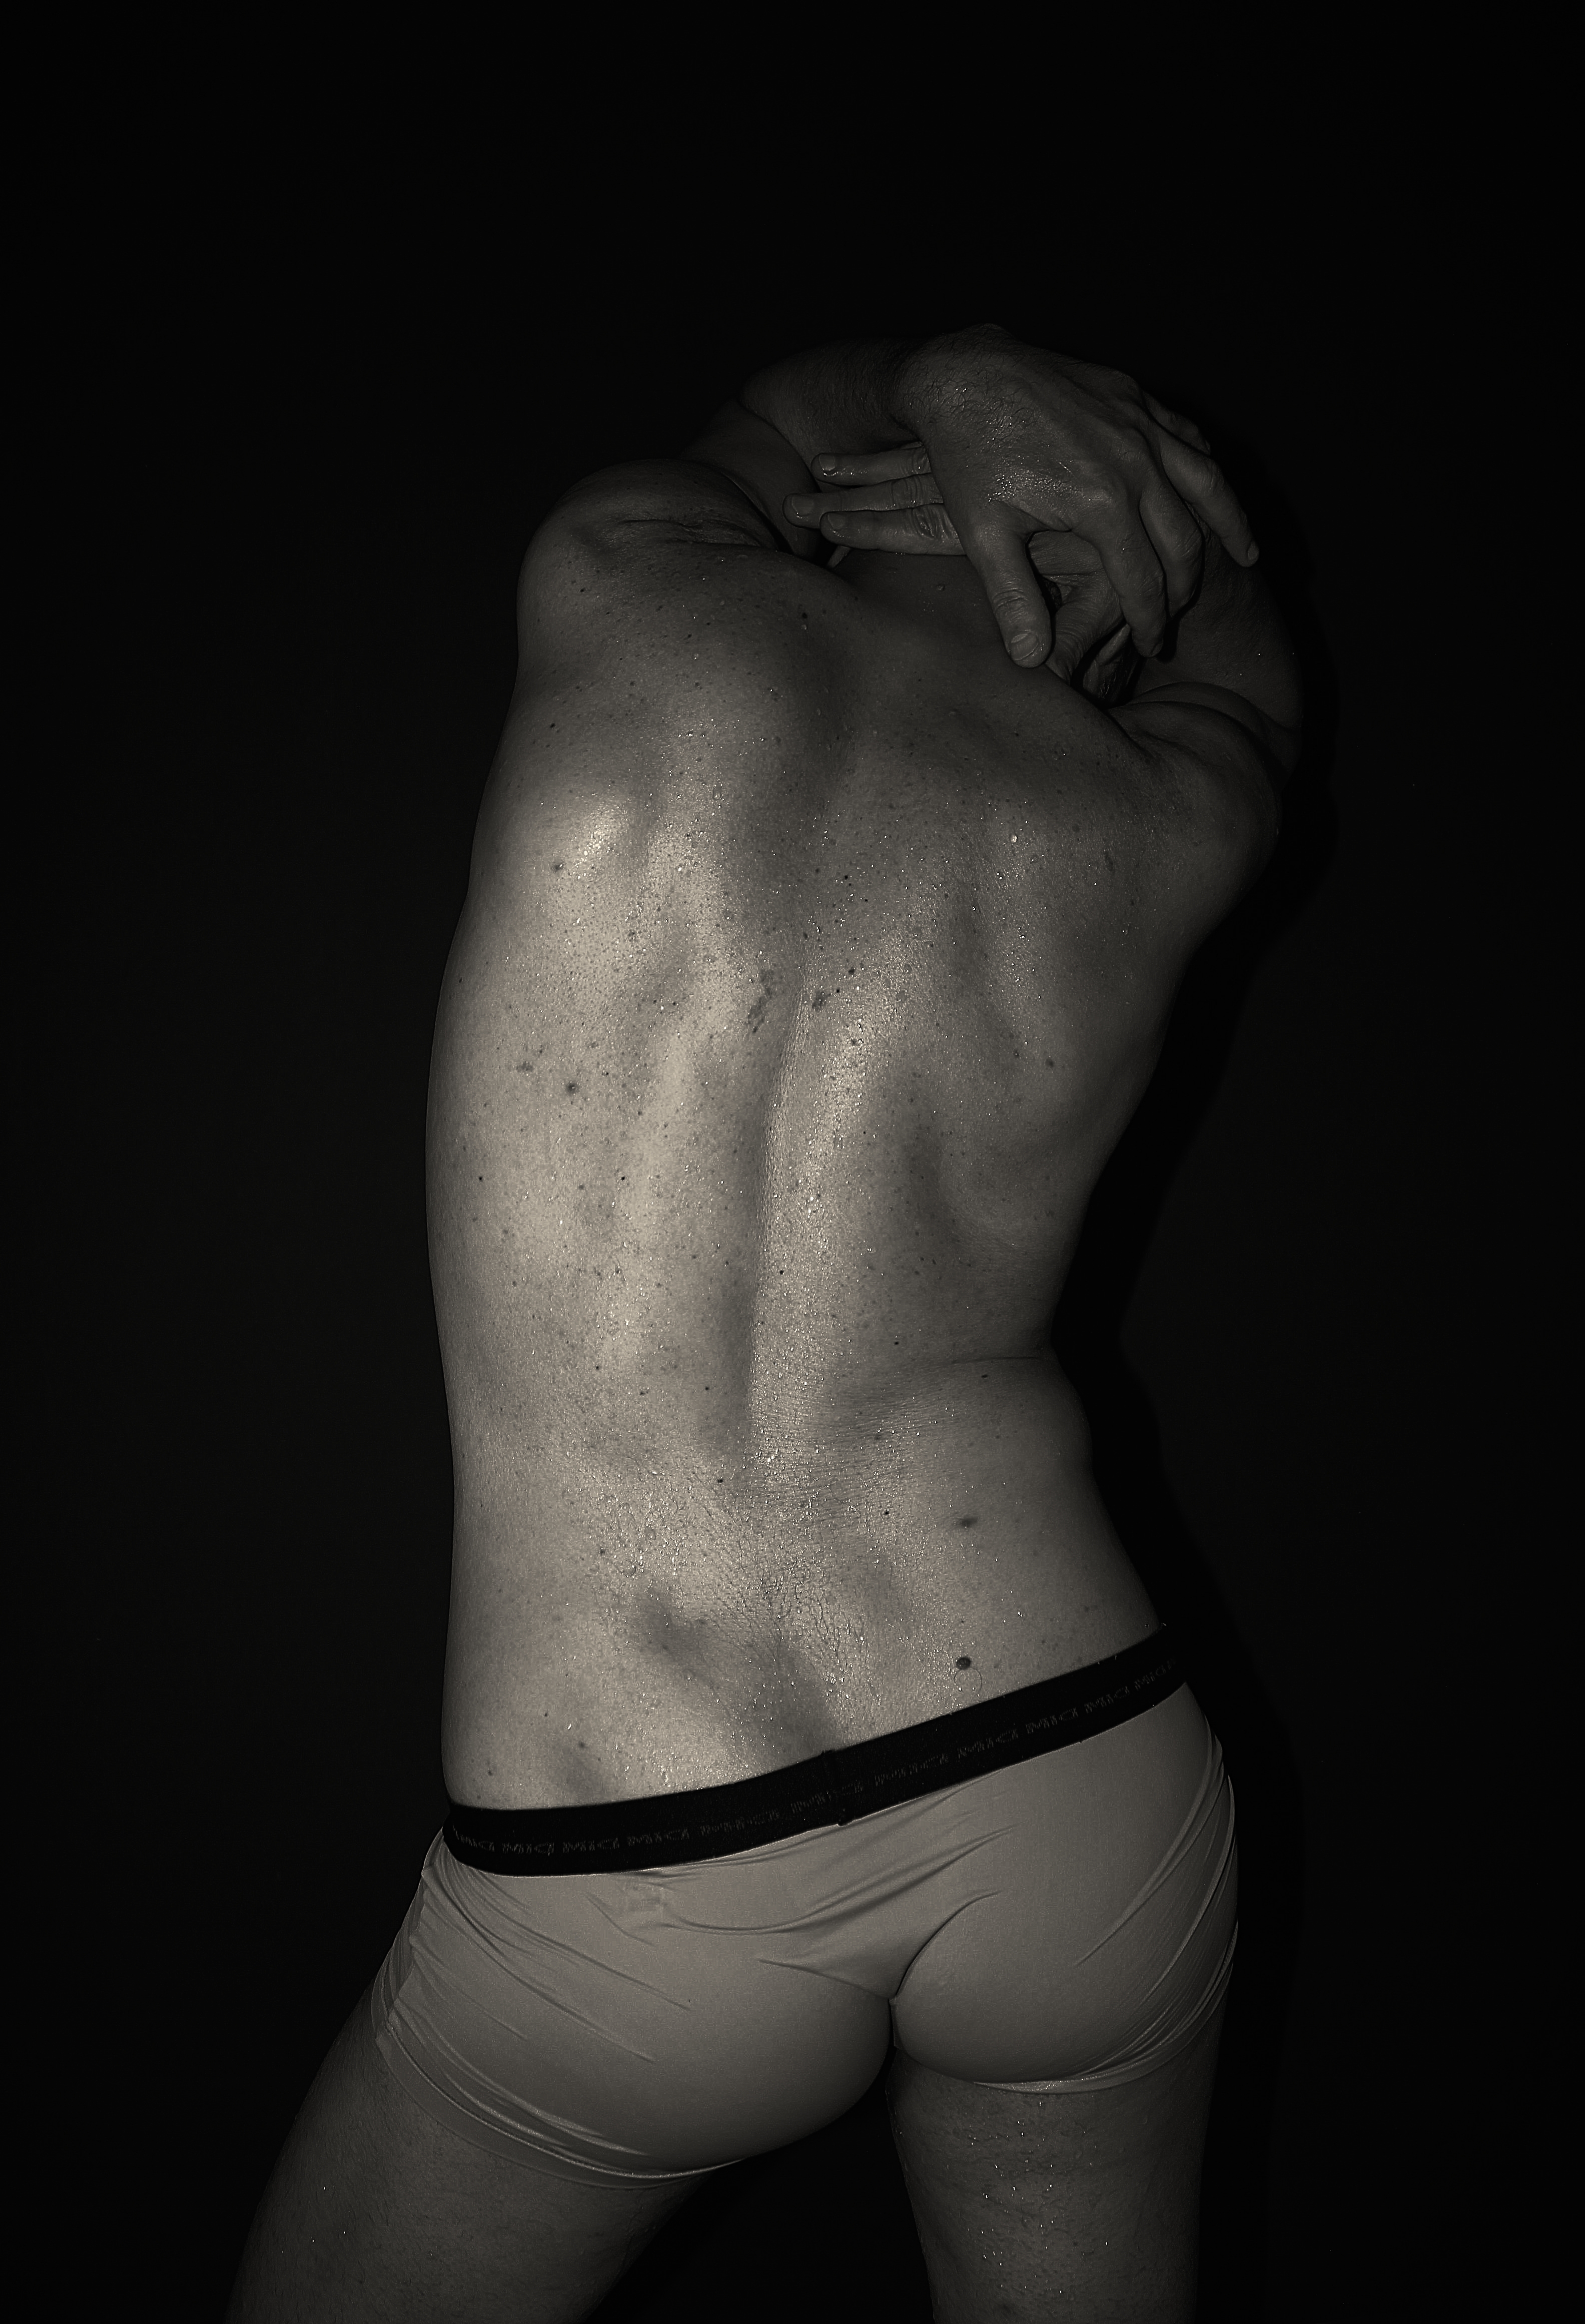
man, underwear, wet, skin, slip, nude, gay, pose, pants, boxer, sexy, torso, back, ass, mole, black, abdomen, Barechested, trunk, muscle, joint, shoulder, standing, arm, stomach, chest, human body, leg, hand, briefs, black and white, waist, hip, monochrome photography, monochrome, rib, flesh, photography, elbow, undergarment